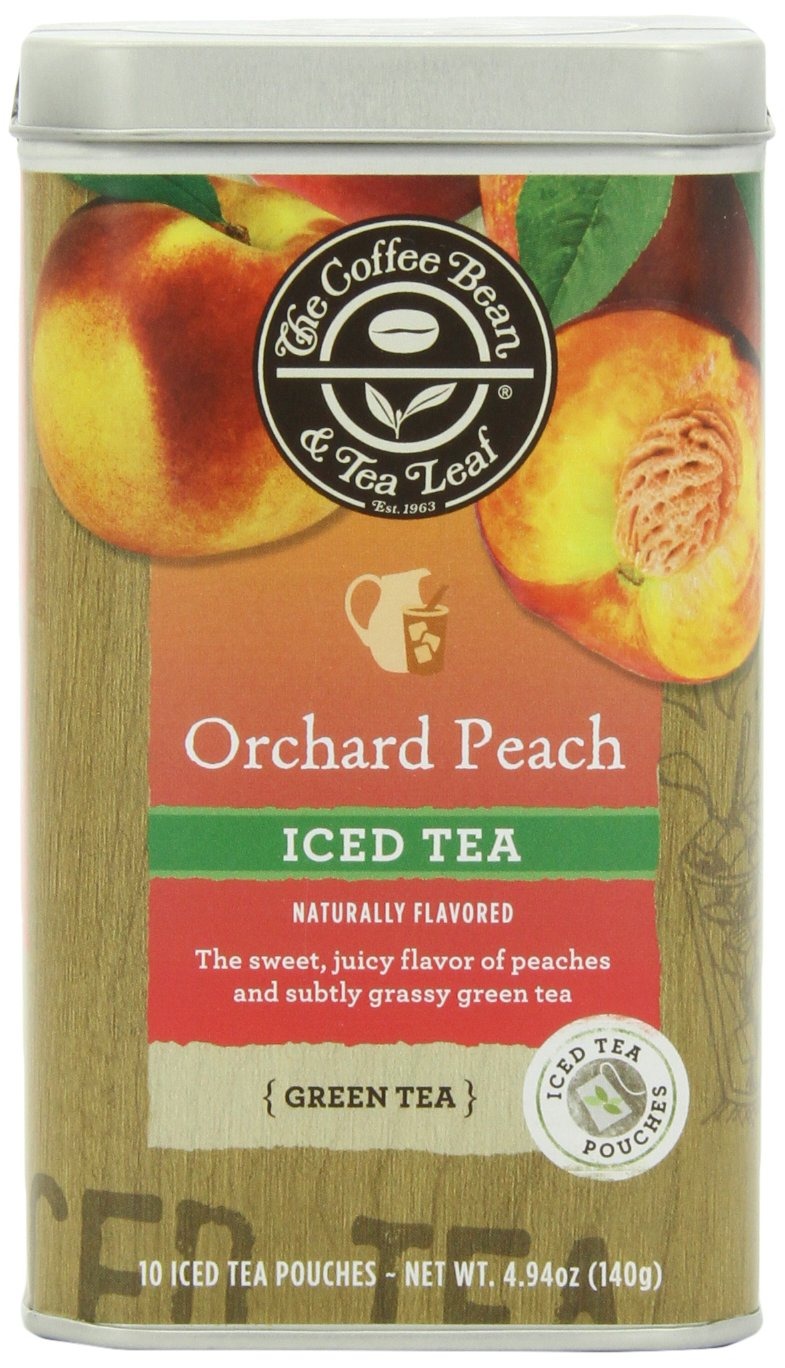
Item Name: The Coffee Bean & Tea Leaf, Orchard Peach Iced Tea, 20 Ct. Tea Bags
Bullet Point 1: Peach Iced Tea: The sweet, succulent flavor of orchard fresh peaches perfectly complements the grassy essence of this green tea and provides a cool refreshment with every sip
Bullet Point 2: Quality Tea Bags: Each tea bag is comprised of hand-picked leaves, withered, dried and processed from all around the world; Includes 20 tea bags in a tin container that's perfect for gifting
Bullet Point 3: Whole Leaf Tea: We use whole tea leaves with pyramid-shaped tea bags to retain the tea's natural properties; Check out a wide variety of our teas like black, green, herbal, oolong, decaf and caffeine-free teas
Bullet Point 4: Hand-Blended Tea: We work directly with private, family owned tea estates to cultivate the best tea leaves from Sri Lanka, China, Thailand, Japan and India, then we hand-blend them locally for maximum freshness
Bullet Point 5: Born and Brewed in Southern California: Since 1963, The Coffee Bean and Tea Leaf is known for expertly roasted coffees and hand blended teas from the best resources in the world
Value: 20.0
Unit: Count

Price: 13.95